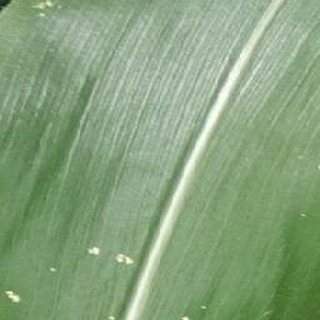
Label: healthy_corn